Robert T. Marsh

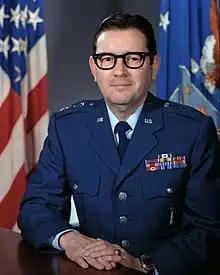

Robert Thomas Marsh (January 3, 1925 – December 28, 2017) was a United States Air Force four-star general who served as Commander, Air Force Systems Command (COMAFSC) from 1981 to 1984.